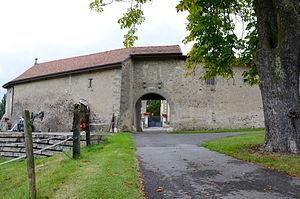
Château de Champlong, Chemin du Cannelet 74-76, Avusy, Genève This is an image of a cultural property of regional significance in Switzerland with KGS number 2380